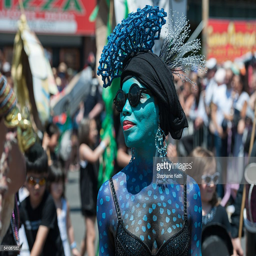
people participate in the borough .